Caesar (board game)

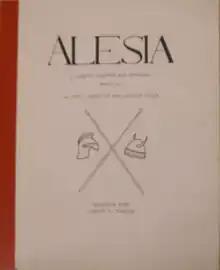
1st edition rulebook by Robert Bradley, 1970

Caesar, subtitled "Epic Battle of Alesia", is a board wargame self-published as "Alesia" by Robert Bradley in 1970, and then republished by Avalon Hill in 1976. The game simulates the ancient Battle of Alesia.